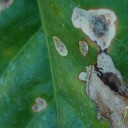
Label: Miner